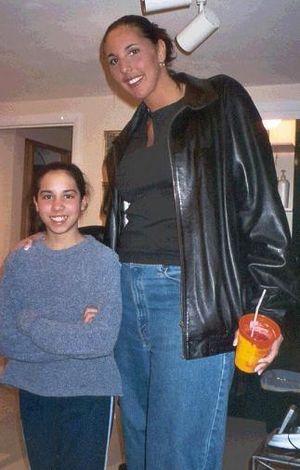
Kara Wolters, née le 15 août 1975 à Holliston, est une joueuse américaine de basket-ball.